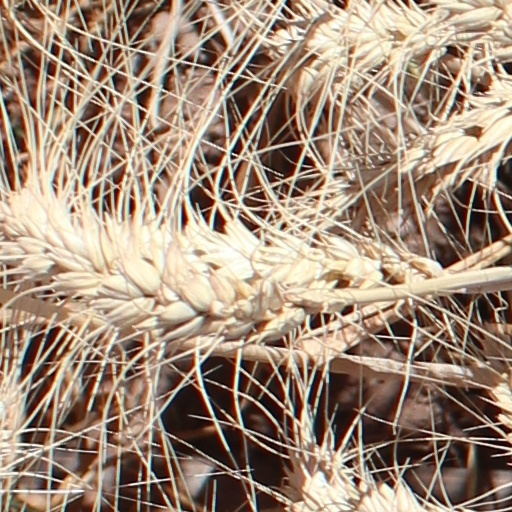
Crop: wheat